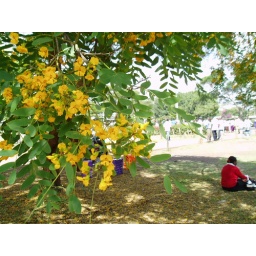
Tipu tree in flower in Uhuru Park